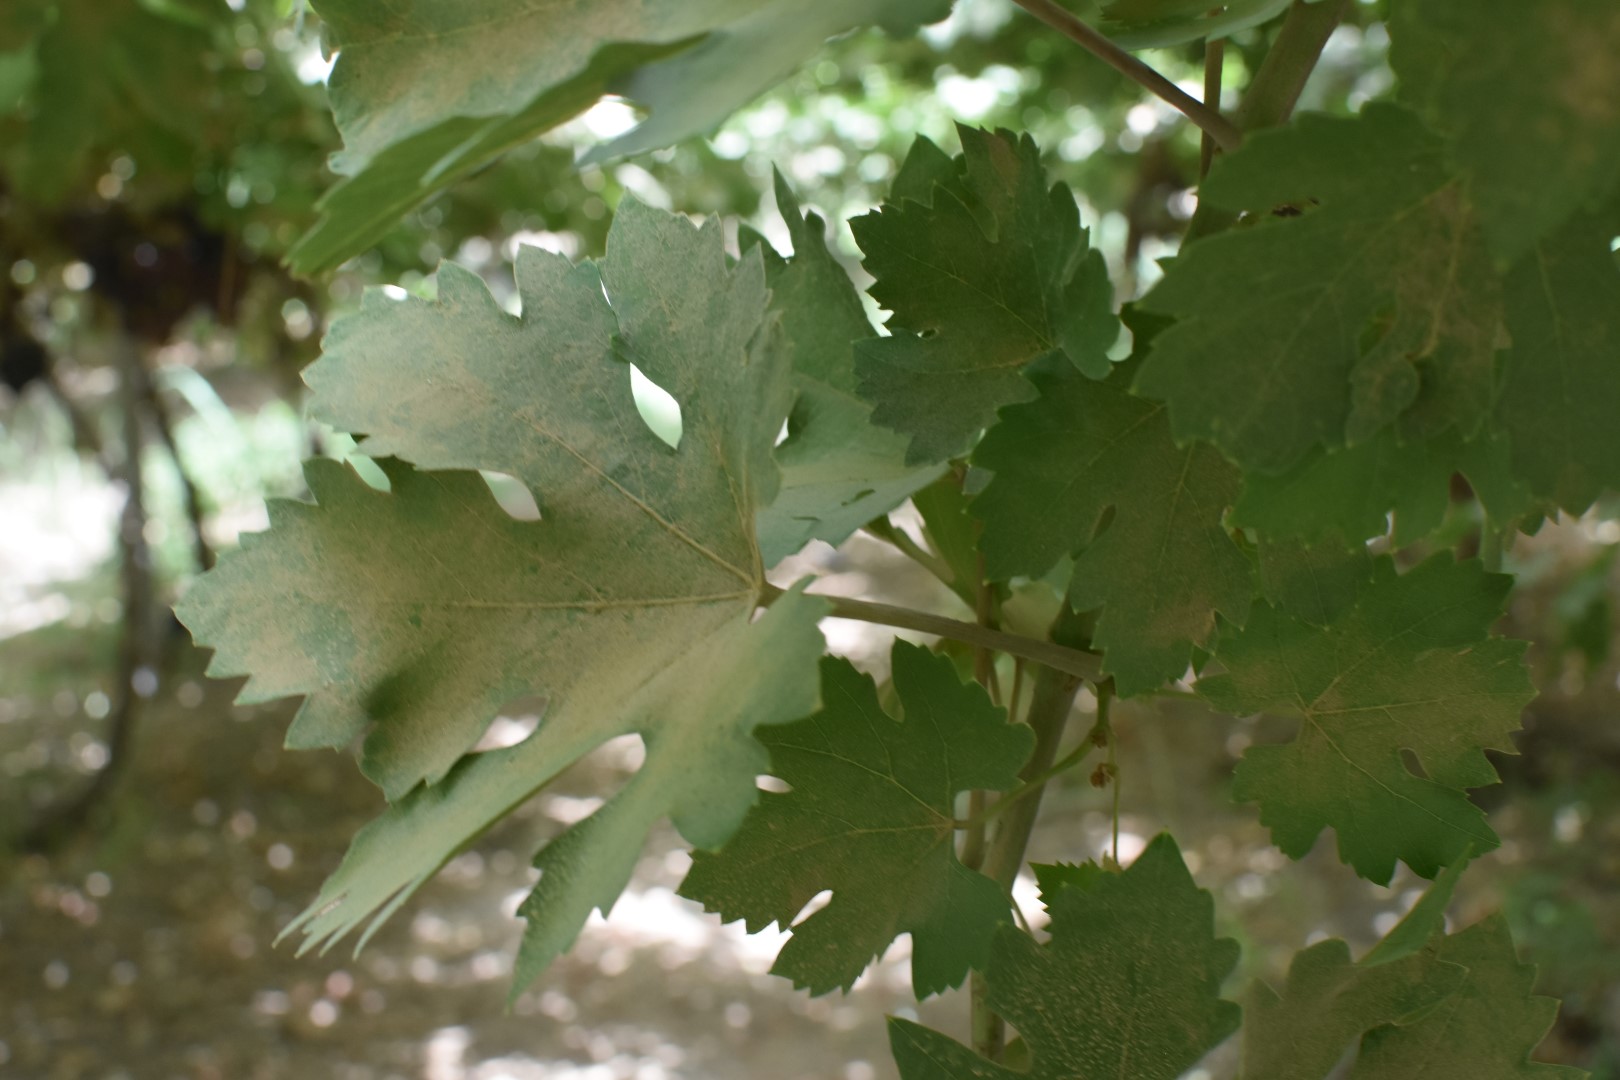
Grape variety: Riasi